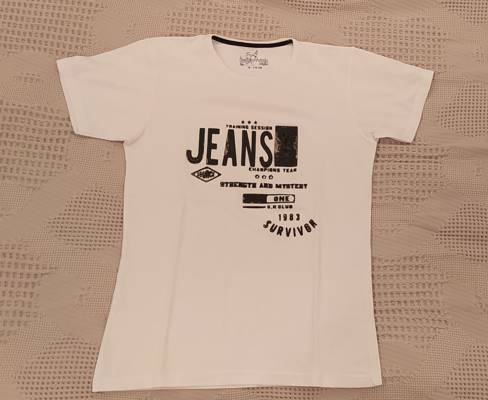
Waste category: clothes